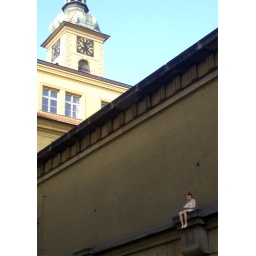
I love the way the statue of the little girl reading a book simply sits in the middle of the wall.